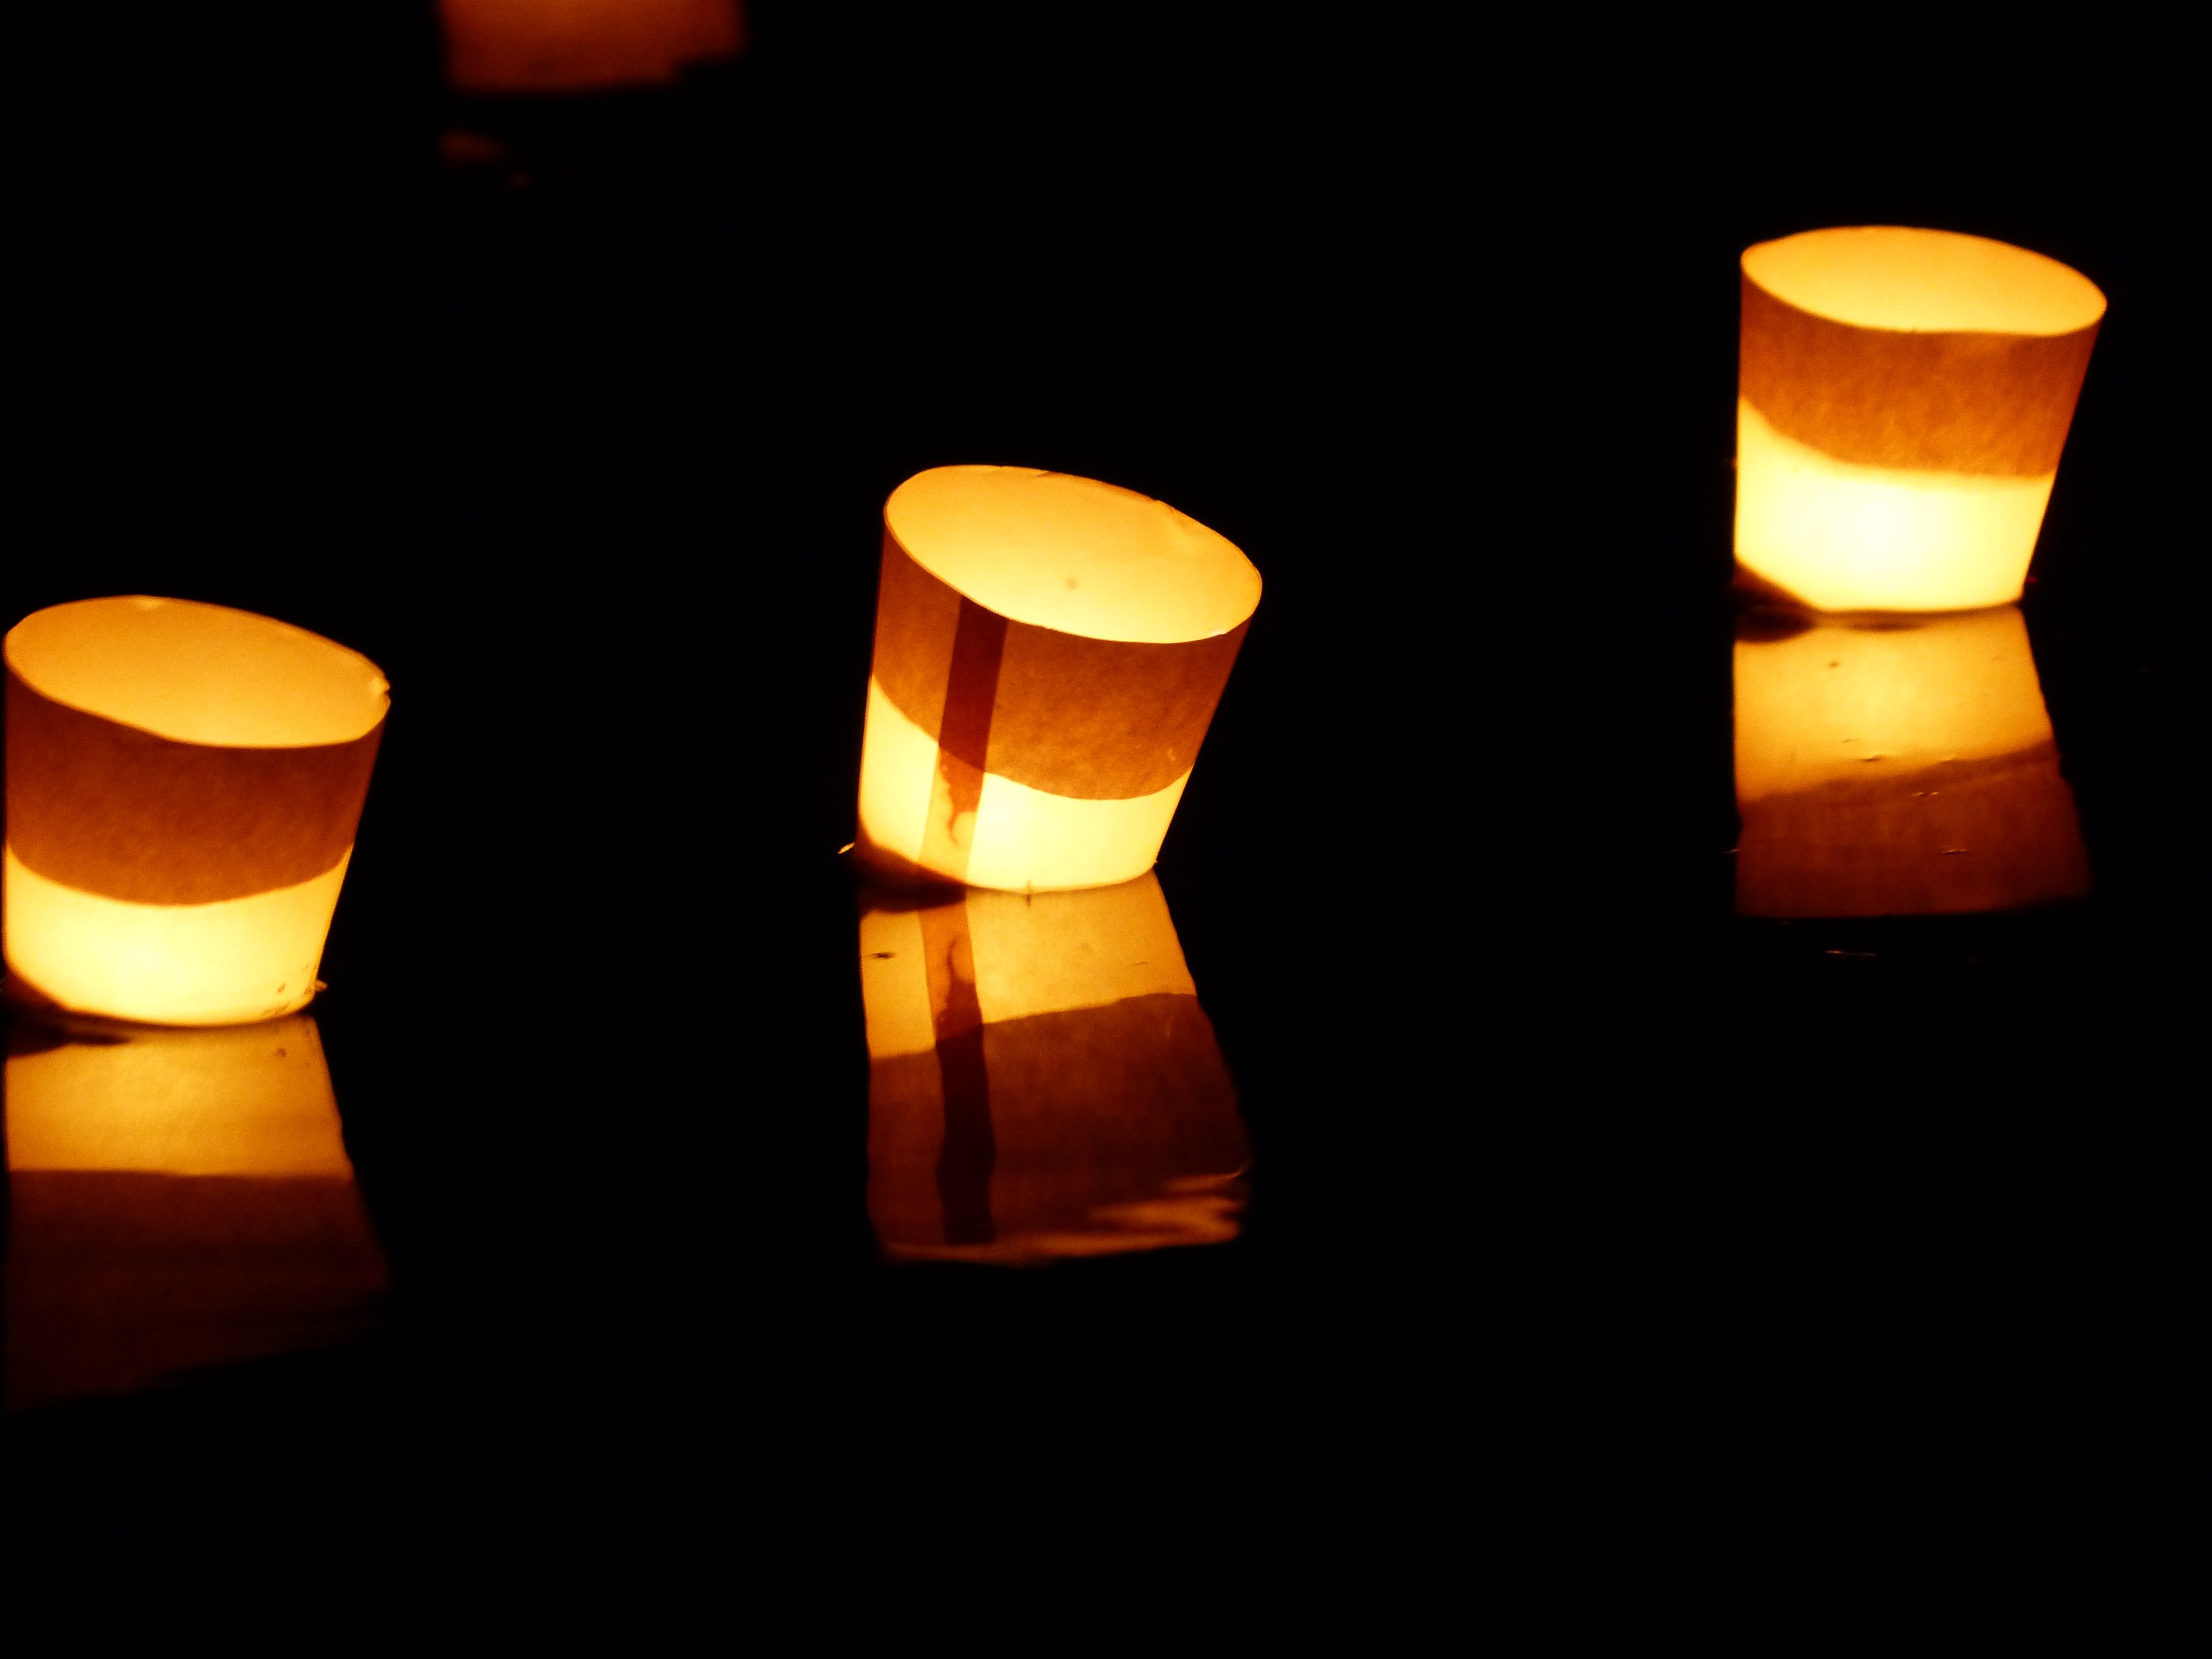
water, light, night, atmosphere, river, swim, love, evening, color, flame, romance, darkness, yellow, candle, lighting, heat, long exposure, festival, lights, candles, mood, shape, candlelight, ulm, festival of lights, floating candles, lights serenade